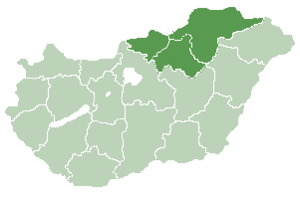
Észak-Magyarország
Észak-Magyarországs beliggenhed i Ungarn
Észak-Magyarország er en region beliggende i det nordøstlige Ungarn. Regionen har et areal på 13.428 km² og et indbyggertal på 1.289.000 indbyggere.